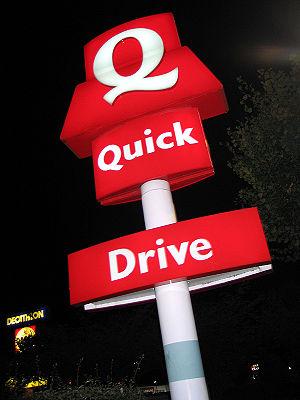
Un drive ou service au volant, ou point-retrait, est un établissement fournissant un service permettant aux consommateurs d'être servis tout en restant dans leur voiture. Initialement proposé dans le cadre de la restauration rapide, ce service est généralement désigné par « drive » ou « drive-in » en Belgique et en France, et « service à l'auto » au Québec.
Quick est une chaîne de restauration rapide créée en Belgique en 1971 qui s'implante en France en 1980. Concurrente de McDonald's, Quick comptabilisait en 2013 quelque 208 millions de consommateurs, dont 160 millions en France.